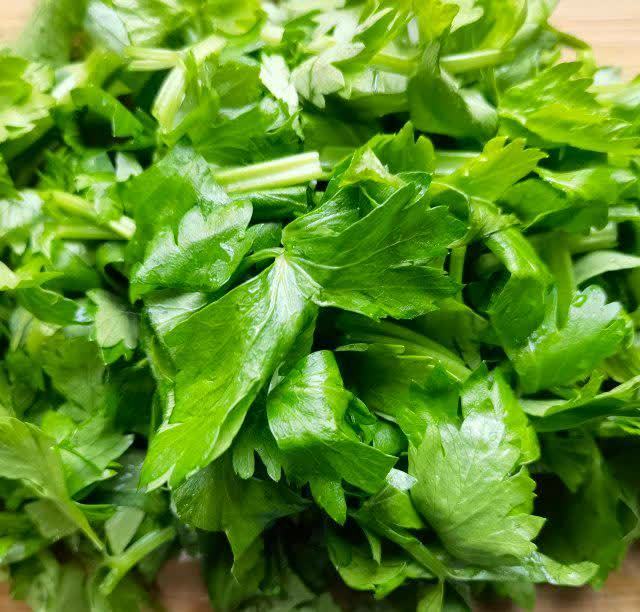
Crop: unknown
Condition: celery